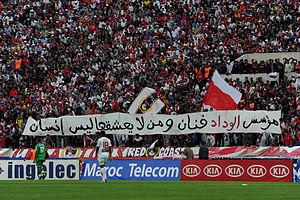
Supporter du Wydad